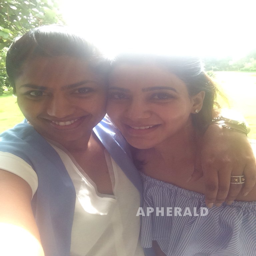
person spending her break : photo proof attached